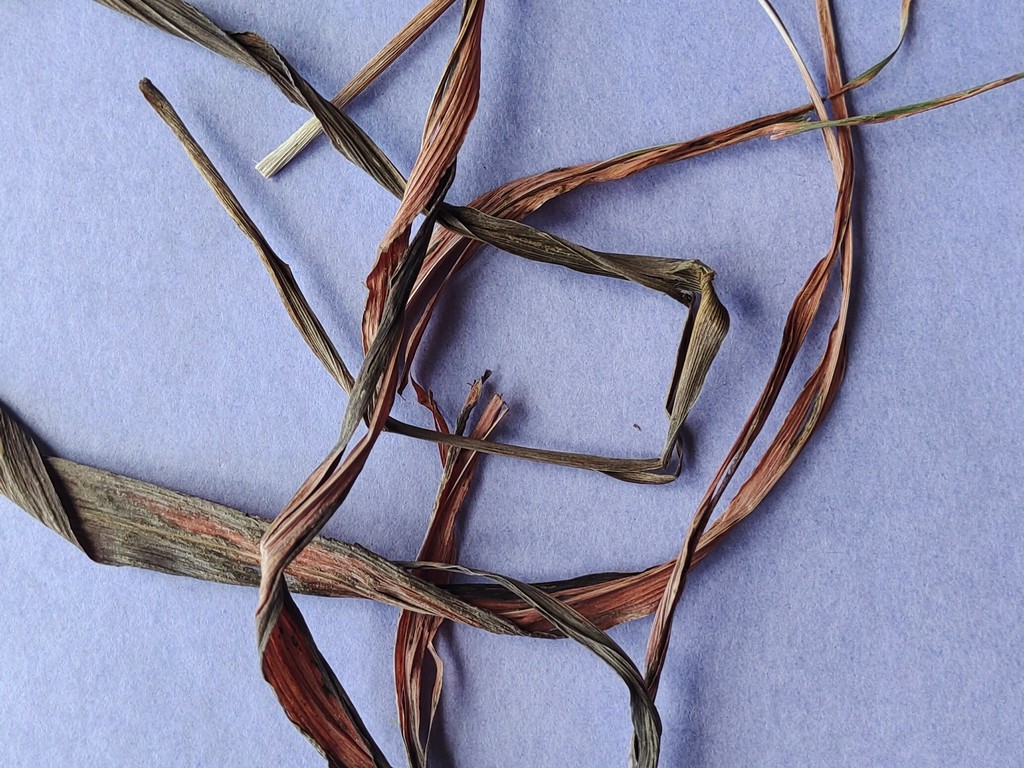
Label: Dried